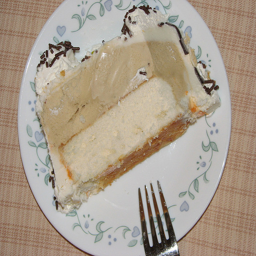
A plate filled with cake and looks very delicious.
A slice of cake and a fork on a plate.
The slice of cake is on the plate with a fork.
A piece of cake has two distinct layers.
There is a piece of cake on the plate ready to be eaten.